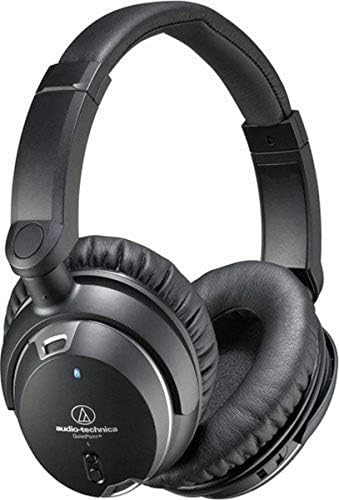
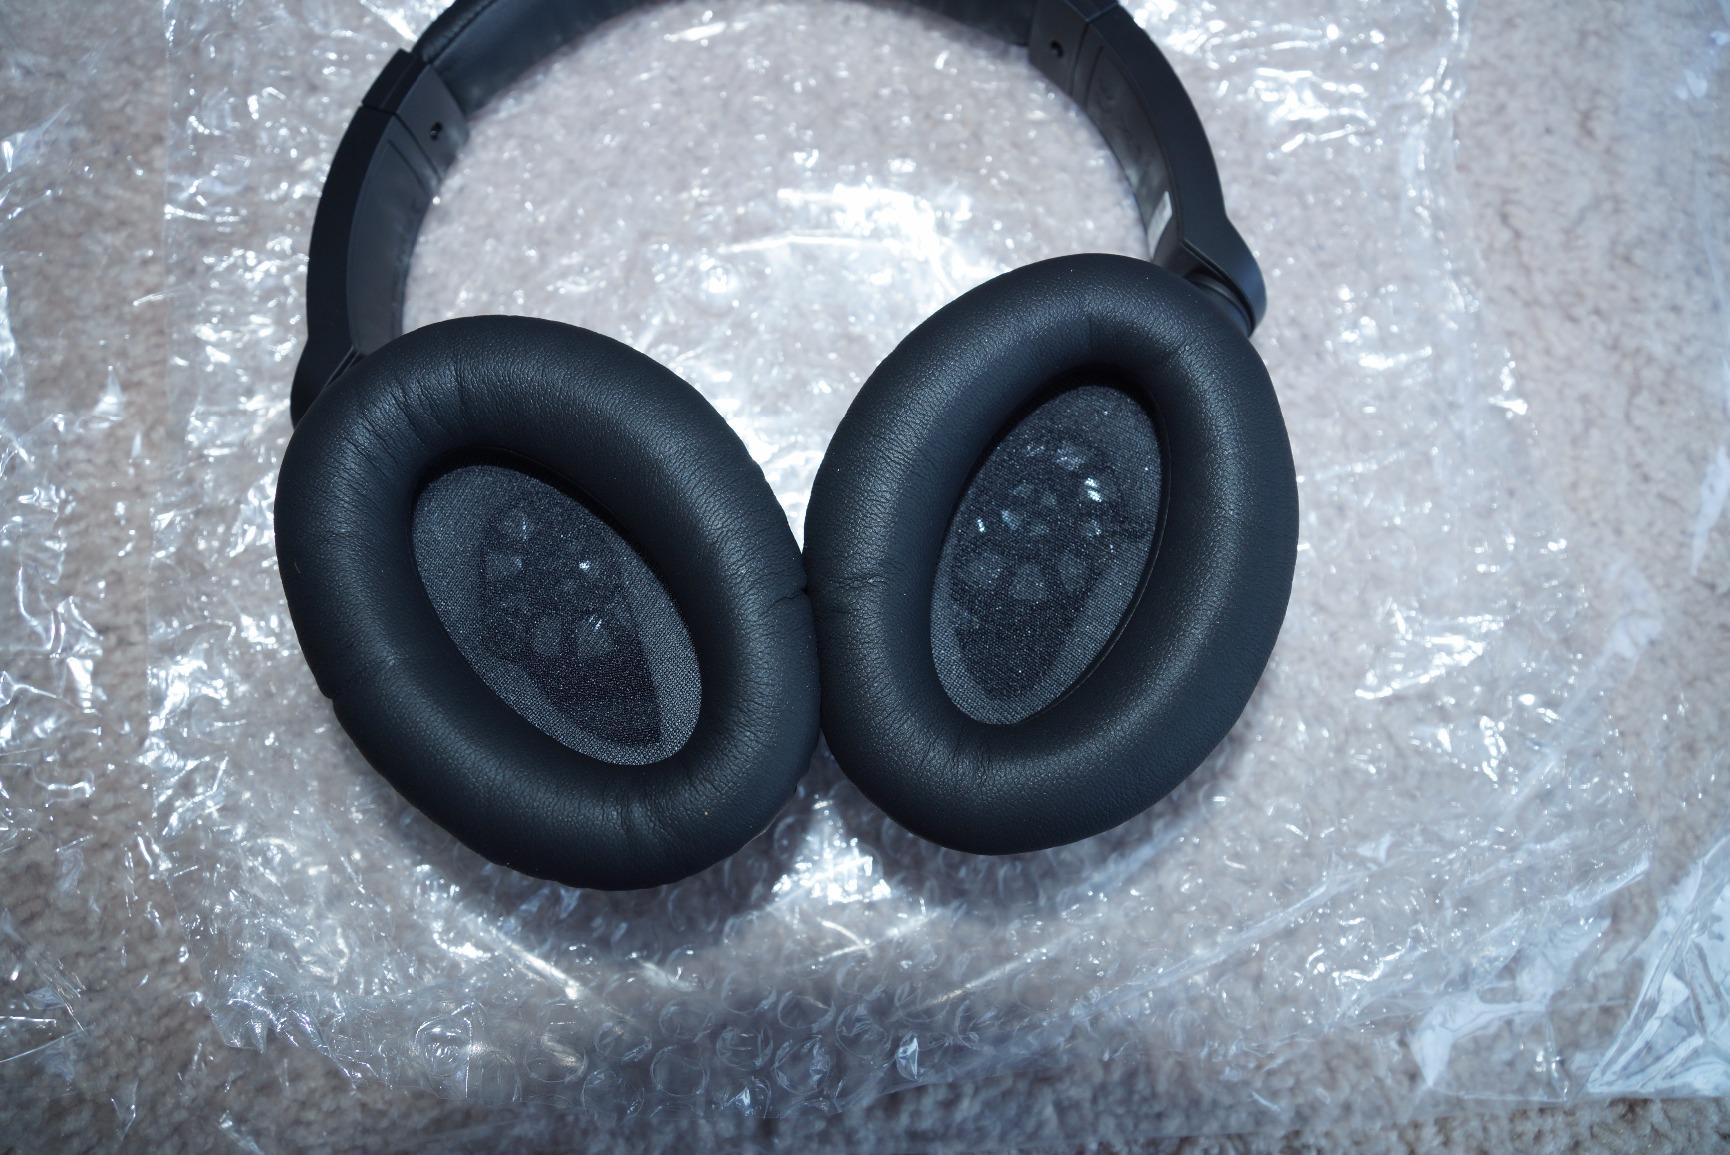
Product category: headphones
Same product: yes